Stylidium scariosum

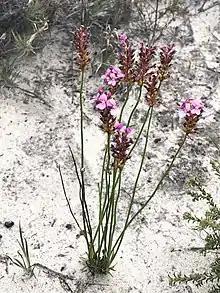
Badgingarra NP

Stylidium scariosum is a small plant species in the family Stylidiaceae. It is endemic to Western Australia.